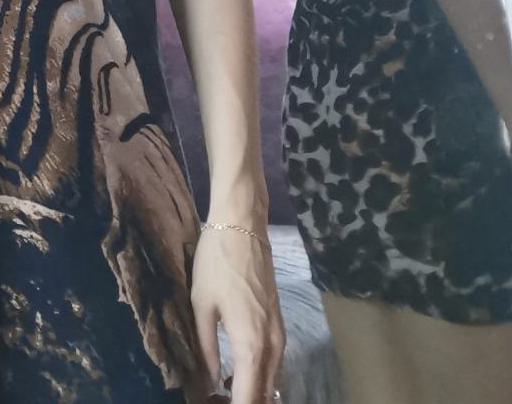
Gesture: no_gesture